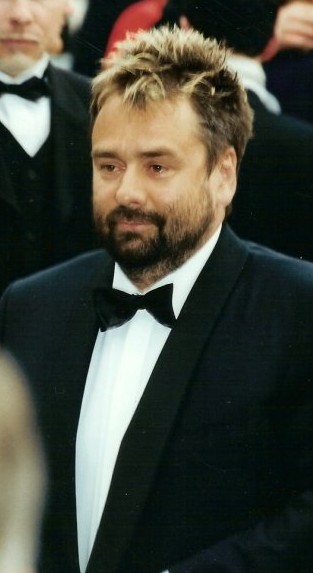
ลุก แบซง

| name = ลุก แบซง
| image = Luc Besson Cannes.jpg
| location = ปารีส ฝรั่งเศส
| yearsactive = พ.ศ. 2526 - ปัจจุบัน
| spouse = Anne Parillaud Milla Jovovich (1997-1999) Virginie Silla (2004-)
| occupation = ผู้กำกับภาพยนตร์,ผู้อำนวยการสร้างภาพยนตร์,นักเขียนบทภาพยนตร์
| notable role = ลีออง พ.ศ. 2537
| cesarawards = César Award for Best Director|Best Director 2541 "The Fifth Element"
| imdb_id = 0000108
ลุก แบซง () เกิดเมื่อ 18 มีนาคม พ.ศ. 2502 เป็นทั้งผู้กำกับ นักเขียนบท และผู้อำนวยการสร้างภาพยนตร์ชาวฝรั่งเศส
== ชีวิตวัยเด็ก ==
ชีวประวัติในวัยเด็กของแบซงนั้นมีน้อยมาก เนื่องจากเขาไม่ค่อยยอมให้สัมภาษณ์ชีวิตส่วนตัวกับสื่อซักเท่าไร เกิดที่เมืองปารีส พ่อแม่ของเขาเป็นผู้ฝึกสอนดำน้ำ (scuba diving instructors) จุดนี้เองที่ทำให้ตัวเขาชื่นชอบเกี่ยวกับความลึกลับใต้น้ำและชีววิทยาใต้น้ำ แต่เมื่ออายุ 17 ปี เขาประสบอุบัติเหตุจากการดำน้ำ และหลังจากนั้นเขาก็เลิกดำน้ำไปเลย ถึงแม้ว่าจะหายดีแล้วก็ตาม แบซงได้กล่าวว่า จากอุบัติเหตุตรงนี้เอง ที่ทำให้เขาได้พบประสบการณ์บางอย่างที่ทำให้เขาอยากจะถ่ายทอดเป็นเนื้อเรื่องภาพยนตร์ให้คนอื่นได้ชม
ในช่วงชีวิตวัยรุ่น แบซงมีความคิดสร้างสรรค์หลายอย่างมาก ซึ่งส่วนใหญ่เวลาที่เขาเบื่อ หรือไม่มีอะไรให้ทำ ก็มักจะเขียนเรื่องราวสั้น ๆ เล่น ๆ และมีเรื่องสั้นชิ้นหนึ่งที่เขาแต่งได้กลายมาเป็นหนังที่เขากำกับชื่อ "The Fifth Element"
== ช่วงเริ่มเข้าสู่วงการ ==
พออายุได้ 18 ปี แบซงได้กลับไปปารีสอีกครั้ง และพยายามหางานที่เกี่ยวกับสาขาภาพยนตร์ แต่เขารู้สึกอึดอัดกับวิธีทำงานของวงการภาพยนตร์ฝรั่งเศส หลังจากนั้นจึงตัดสินใจย้ายไปสหรัฐ นาน 3 ปี และได้ก่อตั้งบริษัทอำนวยการสร้างหนังของเขาเองชื่อ "Les Films du Loup" แต่อีกไม่นานก็ได้เปลี่ยนชื่อเป็น Les Films du Dauphin
== อิทธิพล ==
แบซงนั้นถือว่ามีอิทธิพลต่อแนวทางการทำหนัง ต่อผู้กำกับรุ่นหลังอย่างมาก ไม่ว่าจะเป็นเรื่องราวที่เกี่ยวกับ สาวนักฆ่าที่ไร้เดียงสาต่อโลก อย่าง นิกิต้า (2533) และหนุ่มนักฆ่ามืออาชีพที่ชื่นชอบการดื่มนมและรักต้นไม้ อย่าง ลีออง (2537) หลังจากที่หนัง 2 เรื่องนี้เข้าฉาย การ์ตูนคอมมิกส์ในสหรัฐบางเรื่องก็มีพล๊อตที่คล้ายคลึงกับ 2 เรื่องนี้ USA network TV ได้ฉายซีรีส์เรื่องยาวชื่อ "La Femme Nikita" ส่วนสถานีโทรทัศน์ ABCก็ได้ฉาย "Alias (TV series)|Alias" ที่เจนิเฟอร์ การ์เนอร์ เป็นนักแสดงหลัก มีเนื้อหาเกี่ยวกับสปายสาวผู้ลึกลับ
สำหรับในประเทศไทย หม่ำ จ๊กมก เคยให้สัมภาษณ์ไว้ว่า เขาชื่นชอบหนังเรื่อง "ลีออง" ของลุก แบซงมาก และเป็นแรงบันดาลใจในการกำกับหนังเรื่อง บอดี้การ์ดหน้าเหลี่ยมภาคหนึ่ง
== ผลงาน ==
=== ผลงานกำกับภาพยนตร์ และทีวี ===
* 2025 "Dracula: A Love Tale"
* 2023 DogMan
* 2019 Anna
* 2017 Valerian and the City of a Thousand Planets
* 2014 Lucy
* 2013 The Family
* 2011 The Lady
* 2010 Arthur 3: la guerre des deux mondes
* 2010 Les aventures extraordinaires d'Adèle Blanc-Sec
* 2009 Arthur et la vengeance de Maltazard
* 2006 Arthur et les Minimoys
* 2005 Angel-A
* 1999 Joan of Arc
* 1997 The Fifth Element
* 1994 Léon
* 1991 Atlantis (Documentary)
* 1990 Nikita
* 1988 Le grand bleu
* 1985 Subway
* 1983 Le dernier combat
* 1981 L'avant dernier (Short)
=== ผลงานอำนวยการสร้าง และดูแลการสร้างภาพยนตร์ ===
* 2012Taken 2 (producer)
* 2012Lockout (executive producer)
* 2012À l'aveugle (producer)
* 2011La planque (producer)
* 2011Un monstre à Paris (co-producer)
* 2011Colombiana (producer)
* 2011Halal police d'État (producer)
* 2010Arthur 3: la guerre des deux mondes (producer)
* 2010L'immortel (co-producer)
* 2009Arthur et la vengeance de Maltazard (producer)
* 2009Staten Island (co-producer)
* 2009/IHome (Documentary) (producer)
* 2009Le missionnaire (producer)
* 2009Banlieue 13: Ultimatum (producer)
* 2009I Love You Phillip Morris (executive producer)
* 2008Transporter 3 (producer)
* 2008/ITaken (producer - uncredited)
* 2007Si j'étais toi (executive producer) / (producer)
* 2007L'invité (executive producer)
* 2007Frontière(s) (co-associate producer)
* 2007Michou d'Auber (executive producer)
* 2007Taxi 4 (producer)
* 2006Arthur et les Minimoys (producer)
* 2006Love and Other Disasters (executive producer)
* 2006Dikkenek (executive producer - uncredited)
* 2006Bandidas (producer)
* 2005Angel-A (producer)
* 2005La boîte noire (executive producer - uncredited)
* 2005Colour Me Kubrick: A True...ish Story (executive producer)
* 2005Revolver (co-producer)
* 2005Transporter 2 (producer)
* 2005Au suivant! (associate producer) / (co-producer - uncredited)
* 2005The Three Burials of Melquiades Estrada (producer)
* 2005Imposture (producer)
* 2005Unleashed (producer)
* 2004Banlieue 13 (producer)
* 2004/ITaxi (producer)
* 2004À ton image (associate producer - uncredited)
* 2004Les rivières pourpres 2 - Les anges de l'apocalypse (co-producer)
* 2003Michel Vaillant (co-producer - uncredited)
* 2003Cheeky (co-producer)
* 2003Zéro un (producer)
* 2003Les côtelettes (producer)
* 2003Fanfan (producer)
* 2003Moi César, 10 ans 1/2, 1m39 (co-producer - uncredited)
* 2003Taxi 3 (producer)
* 2003Rire et châtiment (associate producer - uncredited)
* 2003Ong-bak (executive producer - uncredited)
* 2002The Transporter (producer)
* 2002Blanche (co-producer - uncredited)
* 2001Wasabi (producer)
* 2001Kiss of the Dragon (producer)
* 200115 août (producer)
* 2000/IExit (associate producer - uncredited)
* 2000The Dancer (producer)
* 2000Taxi 2 (producer)
* 1999Joan of Arc (co-producer)
* 1998/ITaxi (producer)
* 1997Nil by Mouth (producer)
* 1994Léon (co-producer - uncredited)
* 1993L'enfant lion (executive producer - uncredited)
* 1992Arrête ton cinéma (Short) (producer)
* 1991/IAtlantis (Documentary) (co-producer)
* 1991Lune froide (producer)
* 1990Au coeur de Nikita (Video documentary short) (producer)
* 1990Nikita (co-producer - uncredited)
* 1988Le grand bleu (co-producer - uncredited)
* 1986Kamikaze (producer)
* 1985The Making of 'Subway' (Video documentary) (producer)
* 1985Subway (producer)
* 1984Ne quittez pas (Short) (producer)
* 1983Le dernier combat (producer)
* 1981L'avant dernier (Short) (producer)
== แหล่งข้อมูลอื่น ==
*
หมวดหมู่:บุคคลจากปารีส
หมวดหมู่:ผู้กำกับภาพยนตร์ชาวฝรั่งเศส